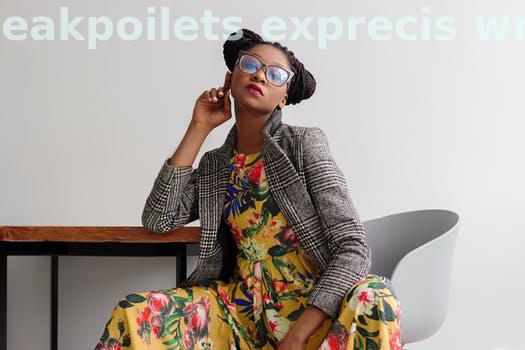
Label: Watermark